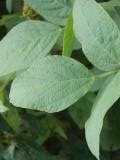
Label: Healthy